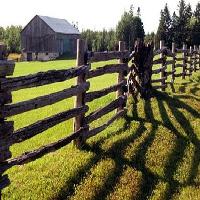
Weather: sun or clear